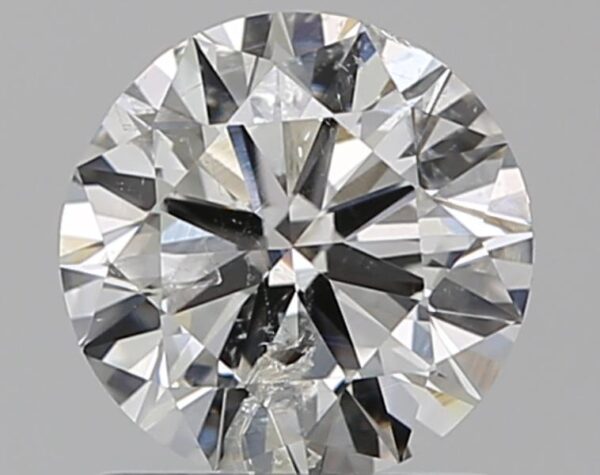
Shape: round
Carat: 1
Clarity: SI2
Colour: G
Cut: VG
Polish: VG
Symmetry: GD
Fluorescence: N
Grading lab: IGI
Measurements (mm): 6.38 x 6.31 x 3.86